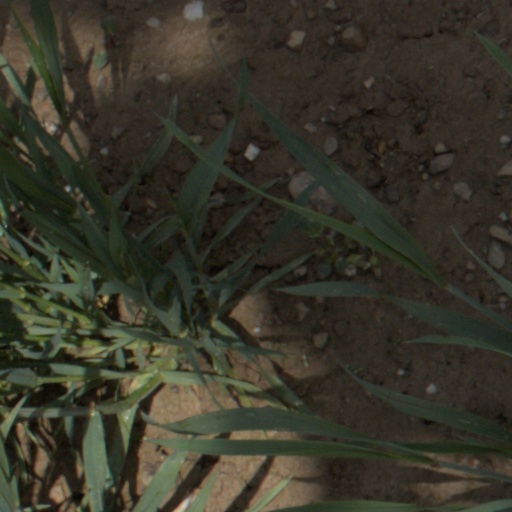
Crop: wheat